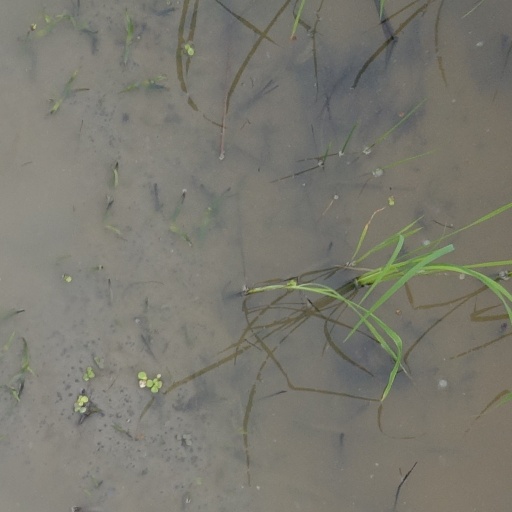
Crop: rice